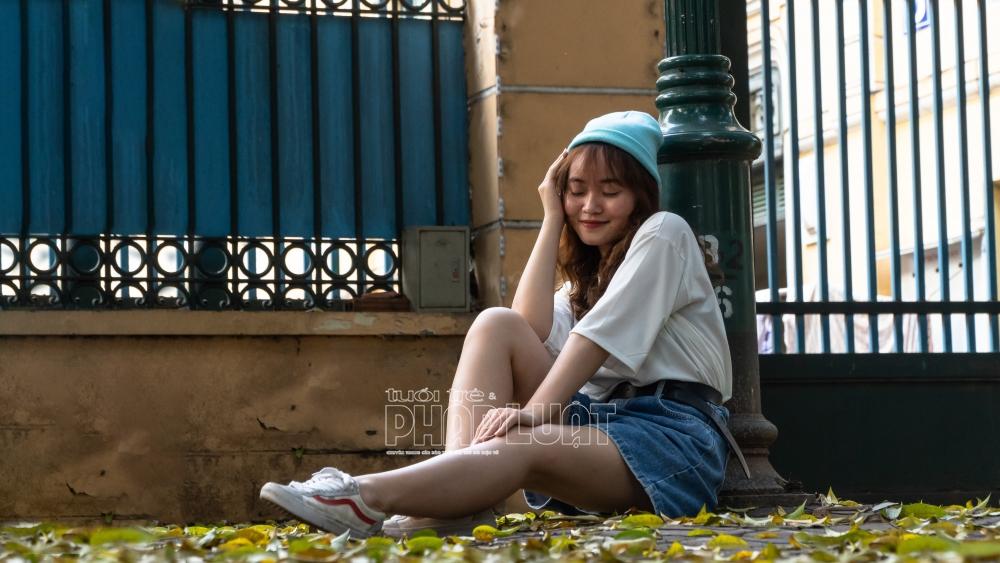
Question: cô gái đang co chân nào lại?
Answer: cô gái đang co chân phải lại